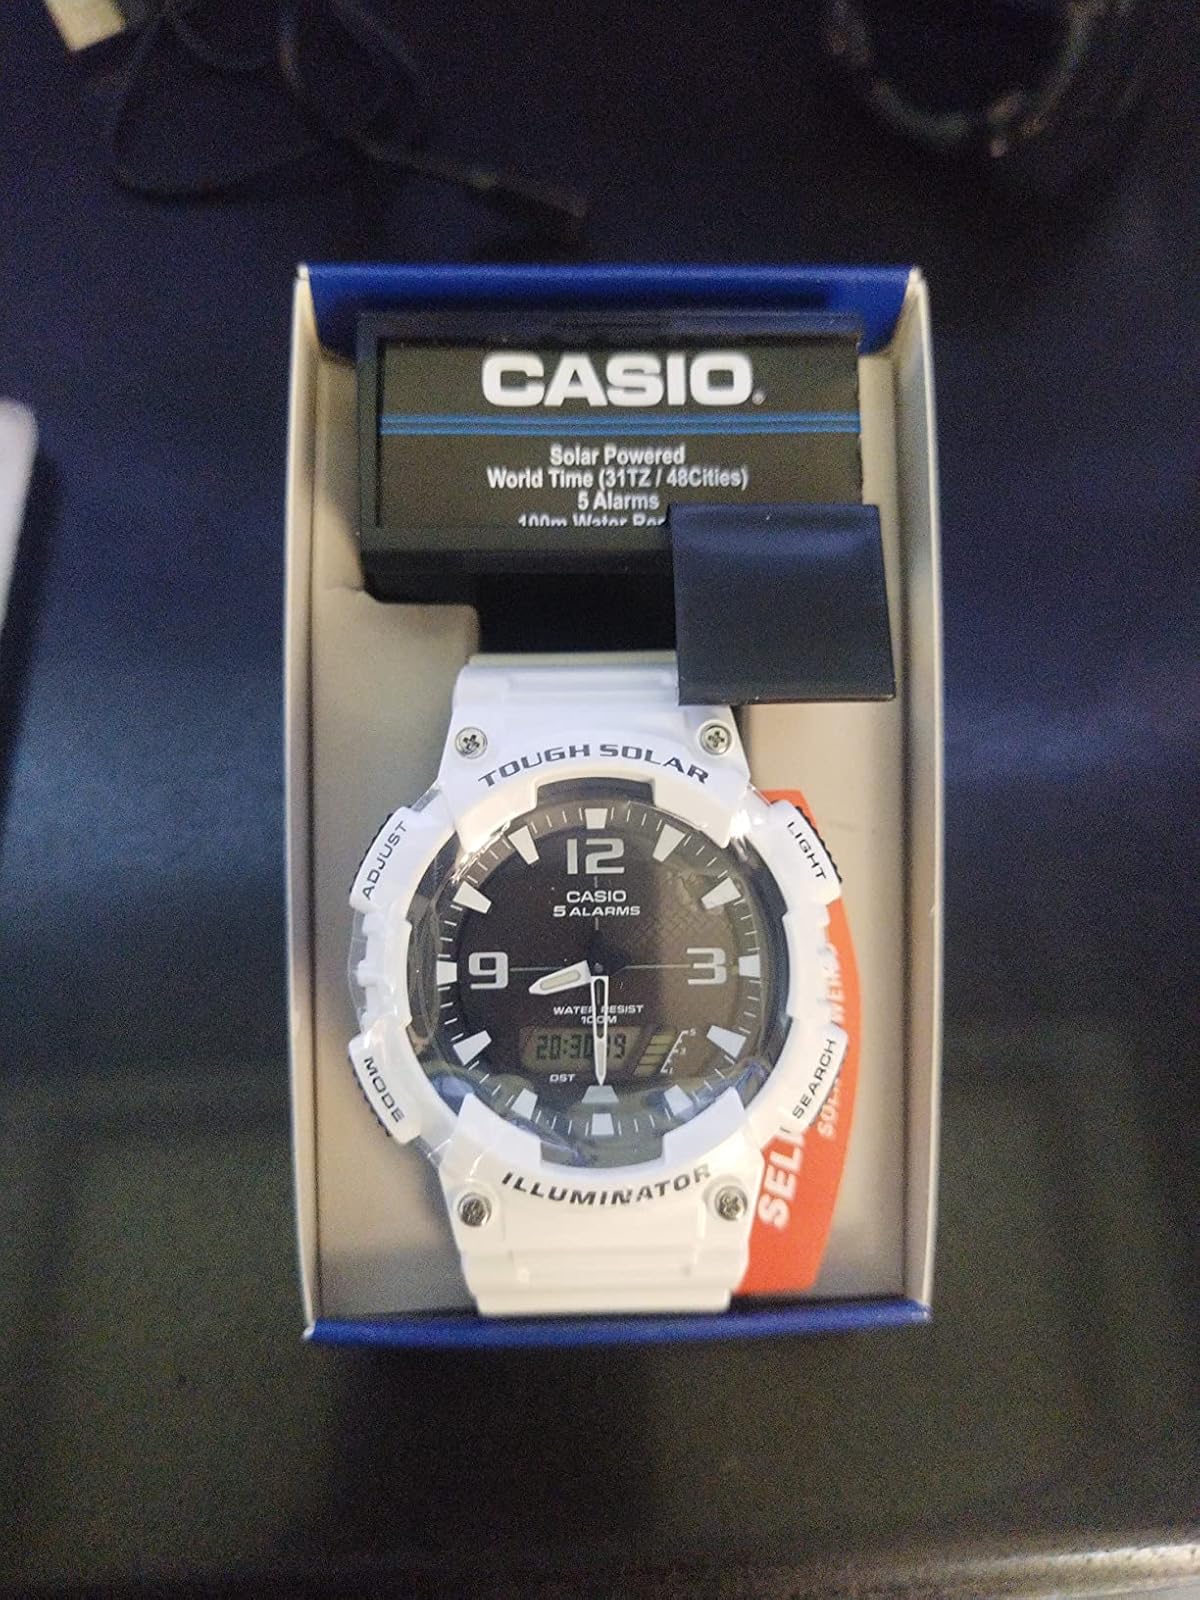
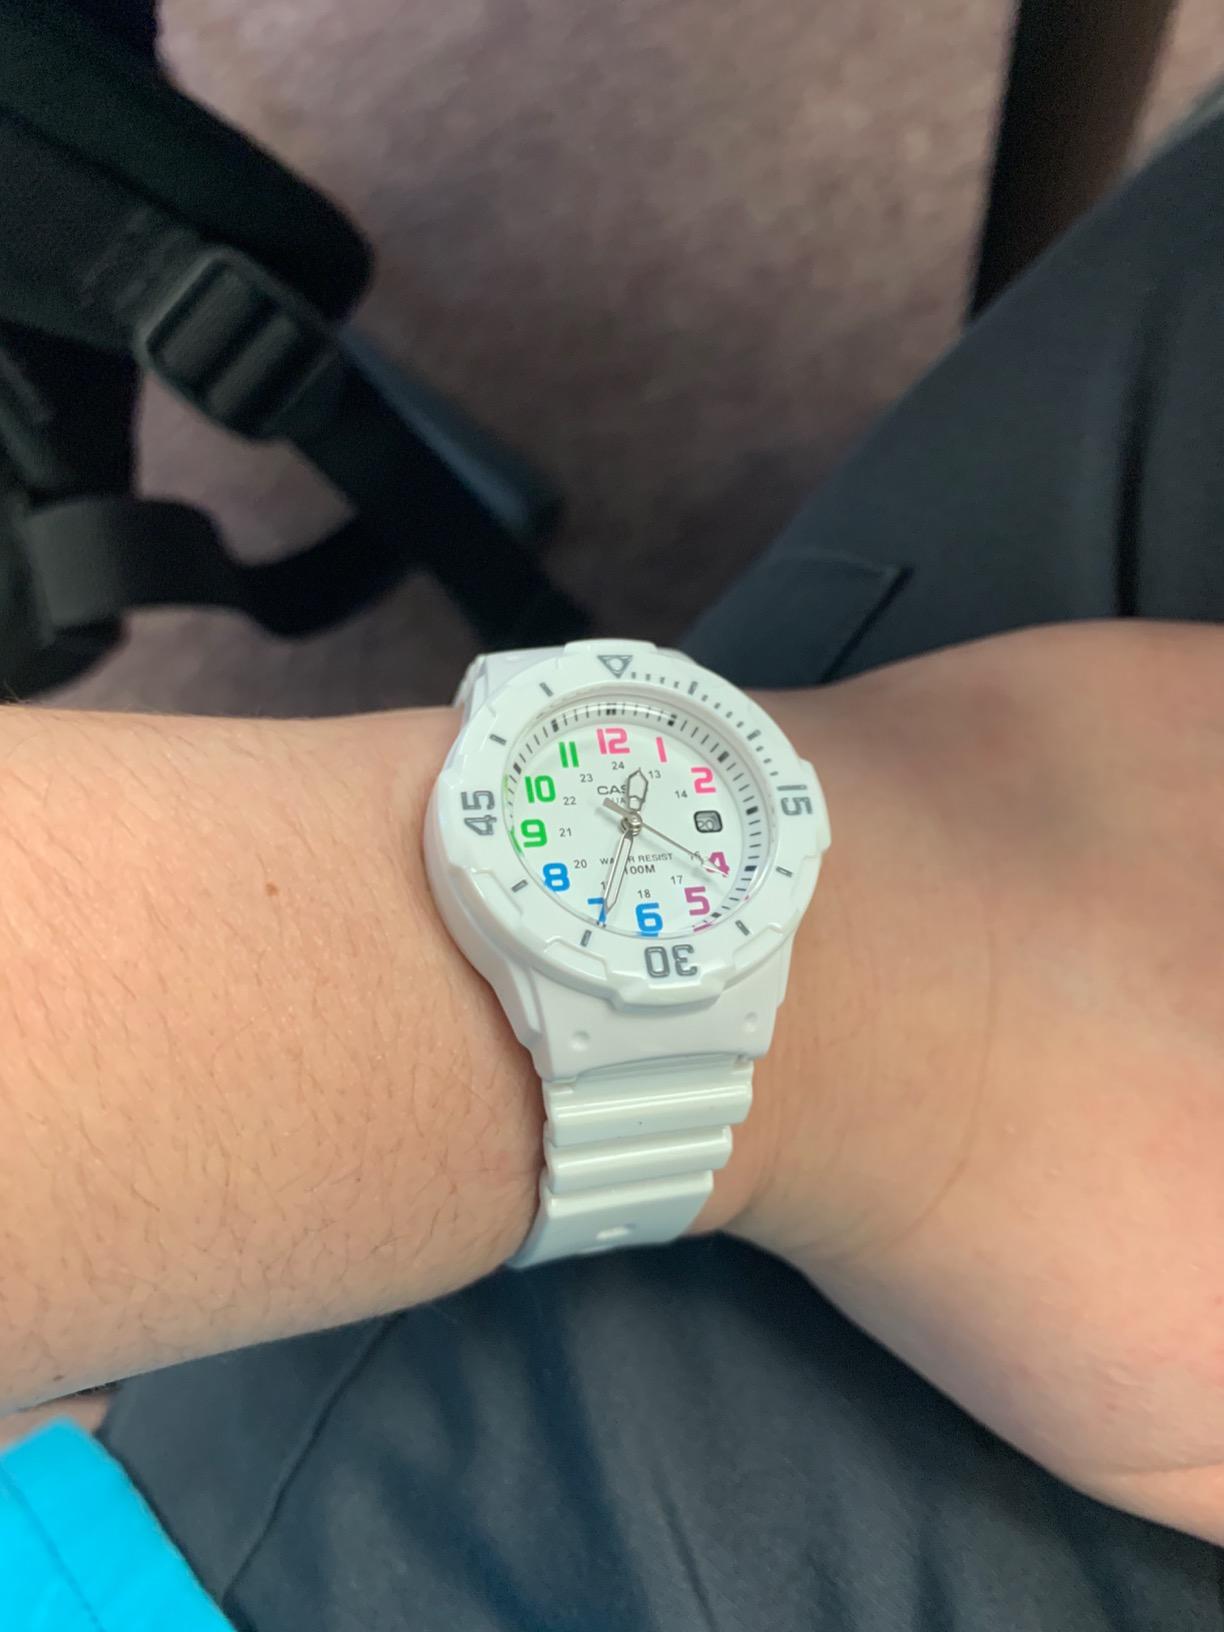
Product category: accessories_watch
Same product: no